Welsh cuisine

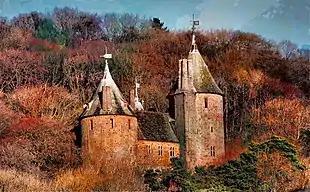
The south facing slopes of Castle Coch were home to the first commercially viable vineyard in the UK

Wine and beer, especially of the home-made varieties, were central to socialising in Wales, as they were in England. This remained the case even when tea gained popularity in England, supplanting home-made alcohol. Beer is now the national drink of Wales, although Welsh beers never gained the status of other British beers, such as stout or English ales. This was in part due to the breweries keeping promotion of their products to a minimum so as not to upset the temperance movement in Wales.